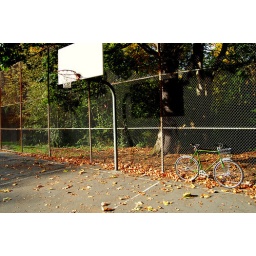
Raleigh Super Course turned cruiser bike sitting in the fall leaves at Cowen Park.